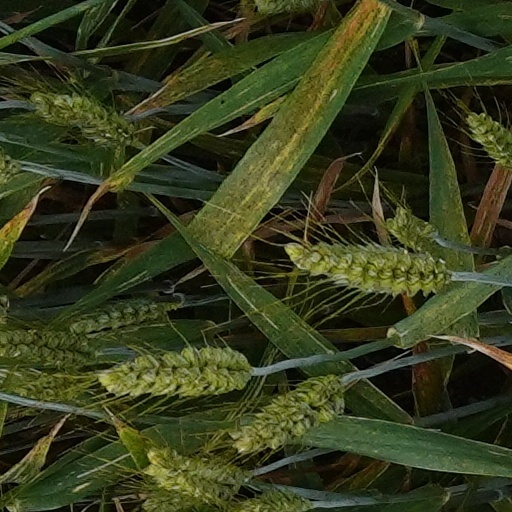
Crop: wheat